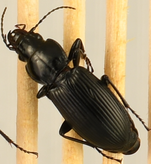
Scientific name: Pterostichus melanarius melanarius
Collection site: University of Notre Dame Environmental Research Center NEON (UNDE), plot UNDE_012